Hugh Wrigley

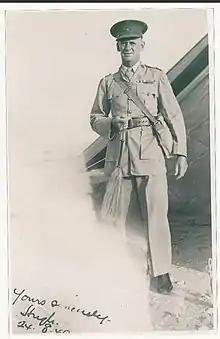
Lieutenant Colonel Hugh Wrigley, Egypt, April 1940

Following the outbreak of the Second World War, Wrigley volunteered for overseas service and enlisted in the Second Australian Imperial Force. Holding the rank of major, in October 1939 he was posted to the 2/6th Battalion as the unit's second-in-command. Sailing for the Middle East in April 1940, he was promoted to lieutenant colonel in December and placed in command of the 2/5th Battalion. While fighting at Bardia, Libya, he was wounded by shell-fire in the shoulder on 3 January 1941. After a period of convalescence in hospital, he rejoined the 2/6th Battalion in March as commanding officer and led it in the Greek campaign in April.